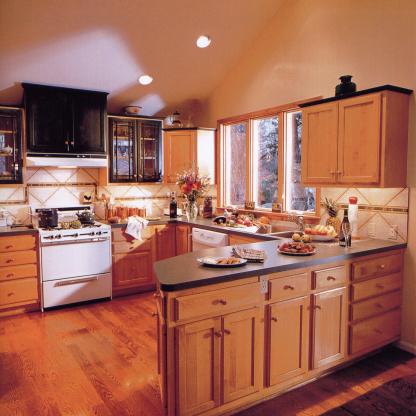
Scene: Indoor